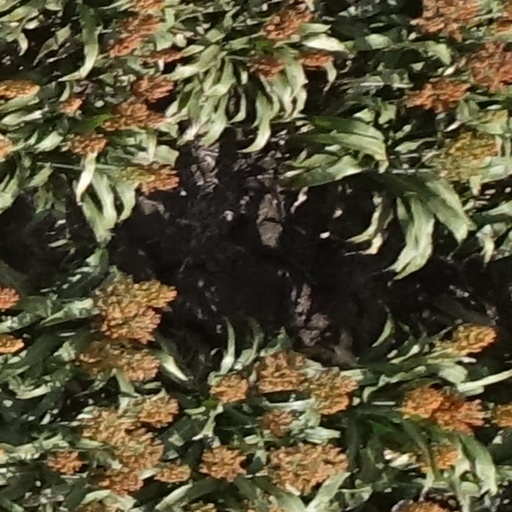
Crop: sorghum